William Kay (politician)

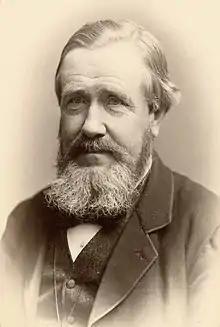

William Kay J.P. (4 July 1829 – 27 March 1889) was a businessman and politician in the early days of the colony of South Australia.